New York State Route 26

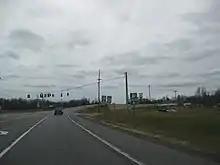
NY 26 southbound at south end of overlap with US 11 in town of Philadelphia

Just across the county line in the town of Lewis, NY 26 enters the hamlet of West Leyden, built up around the route's junction with the west end of NY 294. From West Leyden, the highway heads generally northeastward across another prolonged stretch of farmland, briefly entering the Constableville village limits and passing over the Sugar River on its way to an intersection with NY 12D. The straight path to the northeast continues as part of NY 12D while NY 26 turns northwestward onto NY 12D's right of way, following the eastern edge of Tug Hill into the town of Turin. In Turin, NY 26 passes through several hamlets then enters the village of Turin. It then enters the town of Martinsburg and passes through more small hamlets, before entering the town of Lowville, where the route connects to NY 12 in the southernmost part of the village of Lowville. NY 12 merges with NY 26 here, and the two routes follow South State Street into the community's central business district. Here, NY 12 and NY 26 meet NY 812 at a four-way junction with Dayan Street and Shady Avenue.